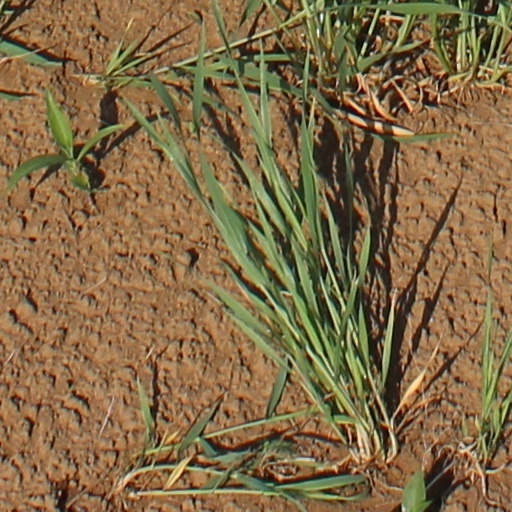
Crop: wheat